Nebbiolo

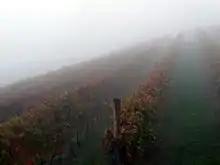
Early morning fog in a Nebbiolo vineyard in the Langhe. The Italian word for 'fog', , is one possible origin for the name Nebbiolo.

Ampelographers believe that Nebbiolo is indigenous to the Piedmont region, though there is some DNA evidence to suggest that it could have originated in the Valtellina area of northern Lombardy, just to the east. In the 1st century AD, Pliny the Elder noted the exceptional quality of the wine produced in the Pollentia region located northwest of what is now the Barolo DOCG zone. While Pliny does not explicitly name the grape responsible for these Pollenzo wines, his description of the wine bears similarities to later descriptions of Nebbiolo-based wines, making this potentially the first notation of wine made from Nebbiolo in the Piedmont region. The first explicit mention of Nebbiolo dates to 1268, in which a wine known as "nibiol" was described as growing in Rivoli near Turin. This was followed by a 1303 account of a producer in the Roero district described as having a barrel of "nebiolo" (sic). In the 1304 treatise "Liber Ruralium Commodorum", the Italian jurist Pietro Crescenzi described wine made from "nubiola" as being of excellent quality. In the 15th century, statutes in the region of La Morra (in what is now the Barolo zone) demonstrated the high esteem that the Nebbiolo vine had in the area. According to these laws, the penalties for cutting down a Nebbiolo vine ranged from a heavy fine to having the right hand cut off or hanging for repeat offenders.